Splitting Heirs

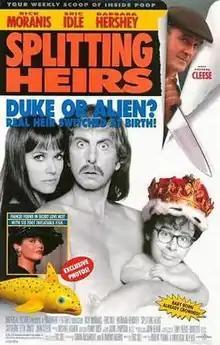
Theatrical release poster.

Splitting Heirs is a 1993 British black comedy film directed by Robert Young and starring Eric Idle, Rick Moranis, Barbara Hershey, Catherine Zeta-Jones, John Cleese and Sadie Frost. It features music by Michael Kamen. It was entered in the 1993 Cannes Film Festival.